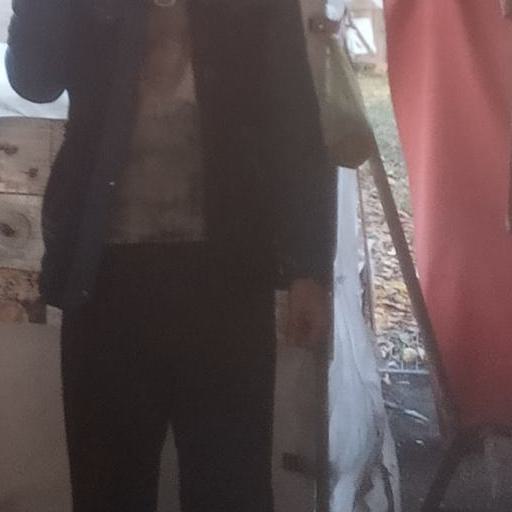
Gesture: no_gesture